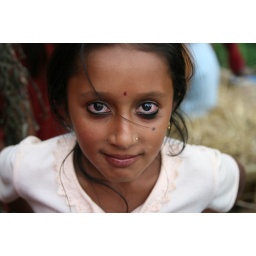
IMG_4082 - girl in white (Asmita )